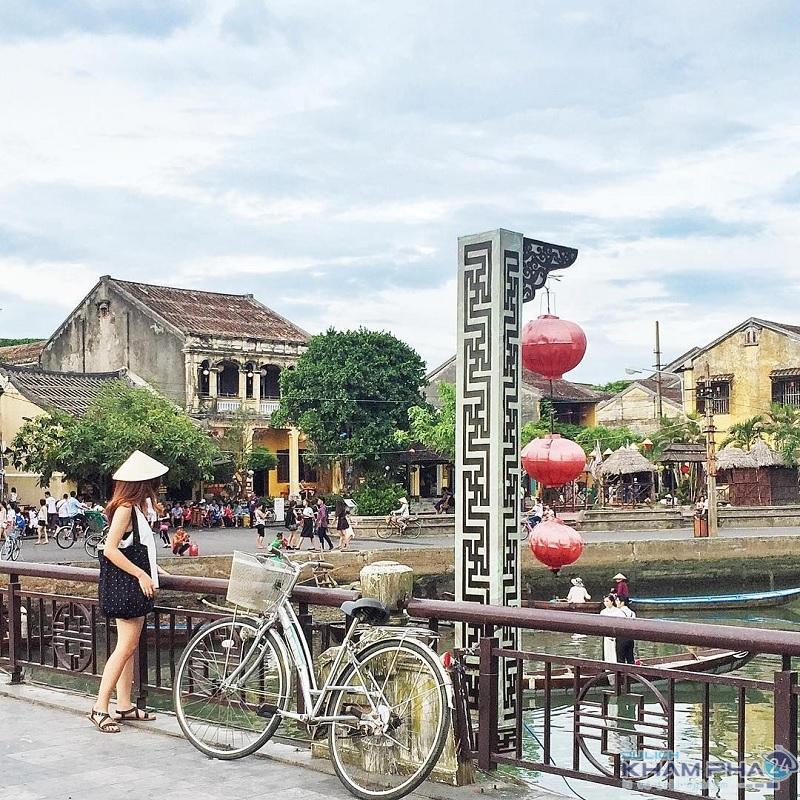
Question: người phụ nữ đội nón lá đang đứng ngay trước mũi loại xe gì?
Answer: xe đạp